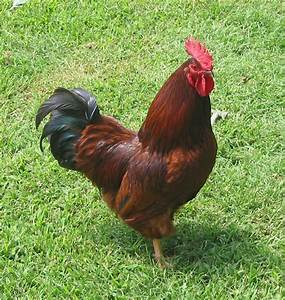
Label: chicken